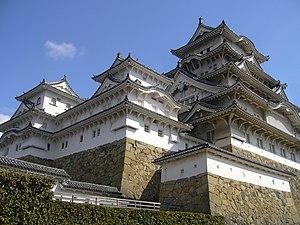
L'architecture japonaise se caractérise traditionnellement par des structures en bois, légèrement surélevées, avec des toits de tuiles ou de chaume. Des portes coulissantes sont fréquemment utilisées comme cloisons, permettant de modifier la configuration d'un espace.
Le château de Himeji est un château japonais situé à Himeji dans la préfecture de Hyōgo.